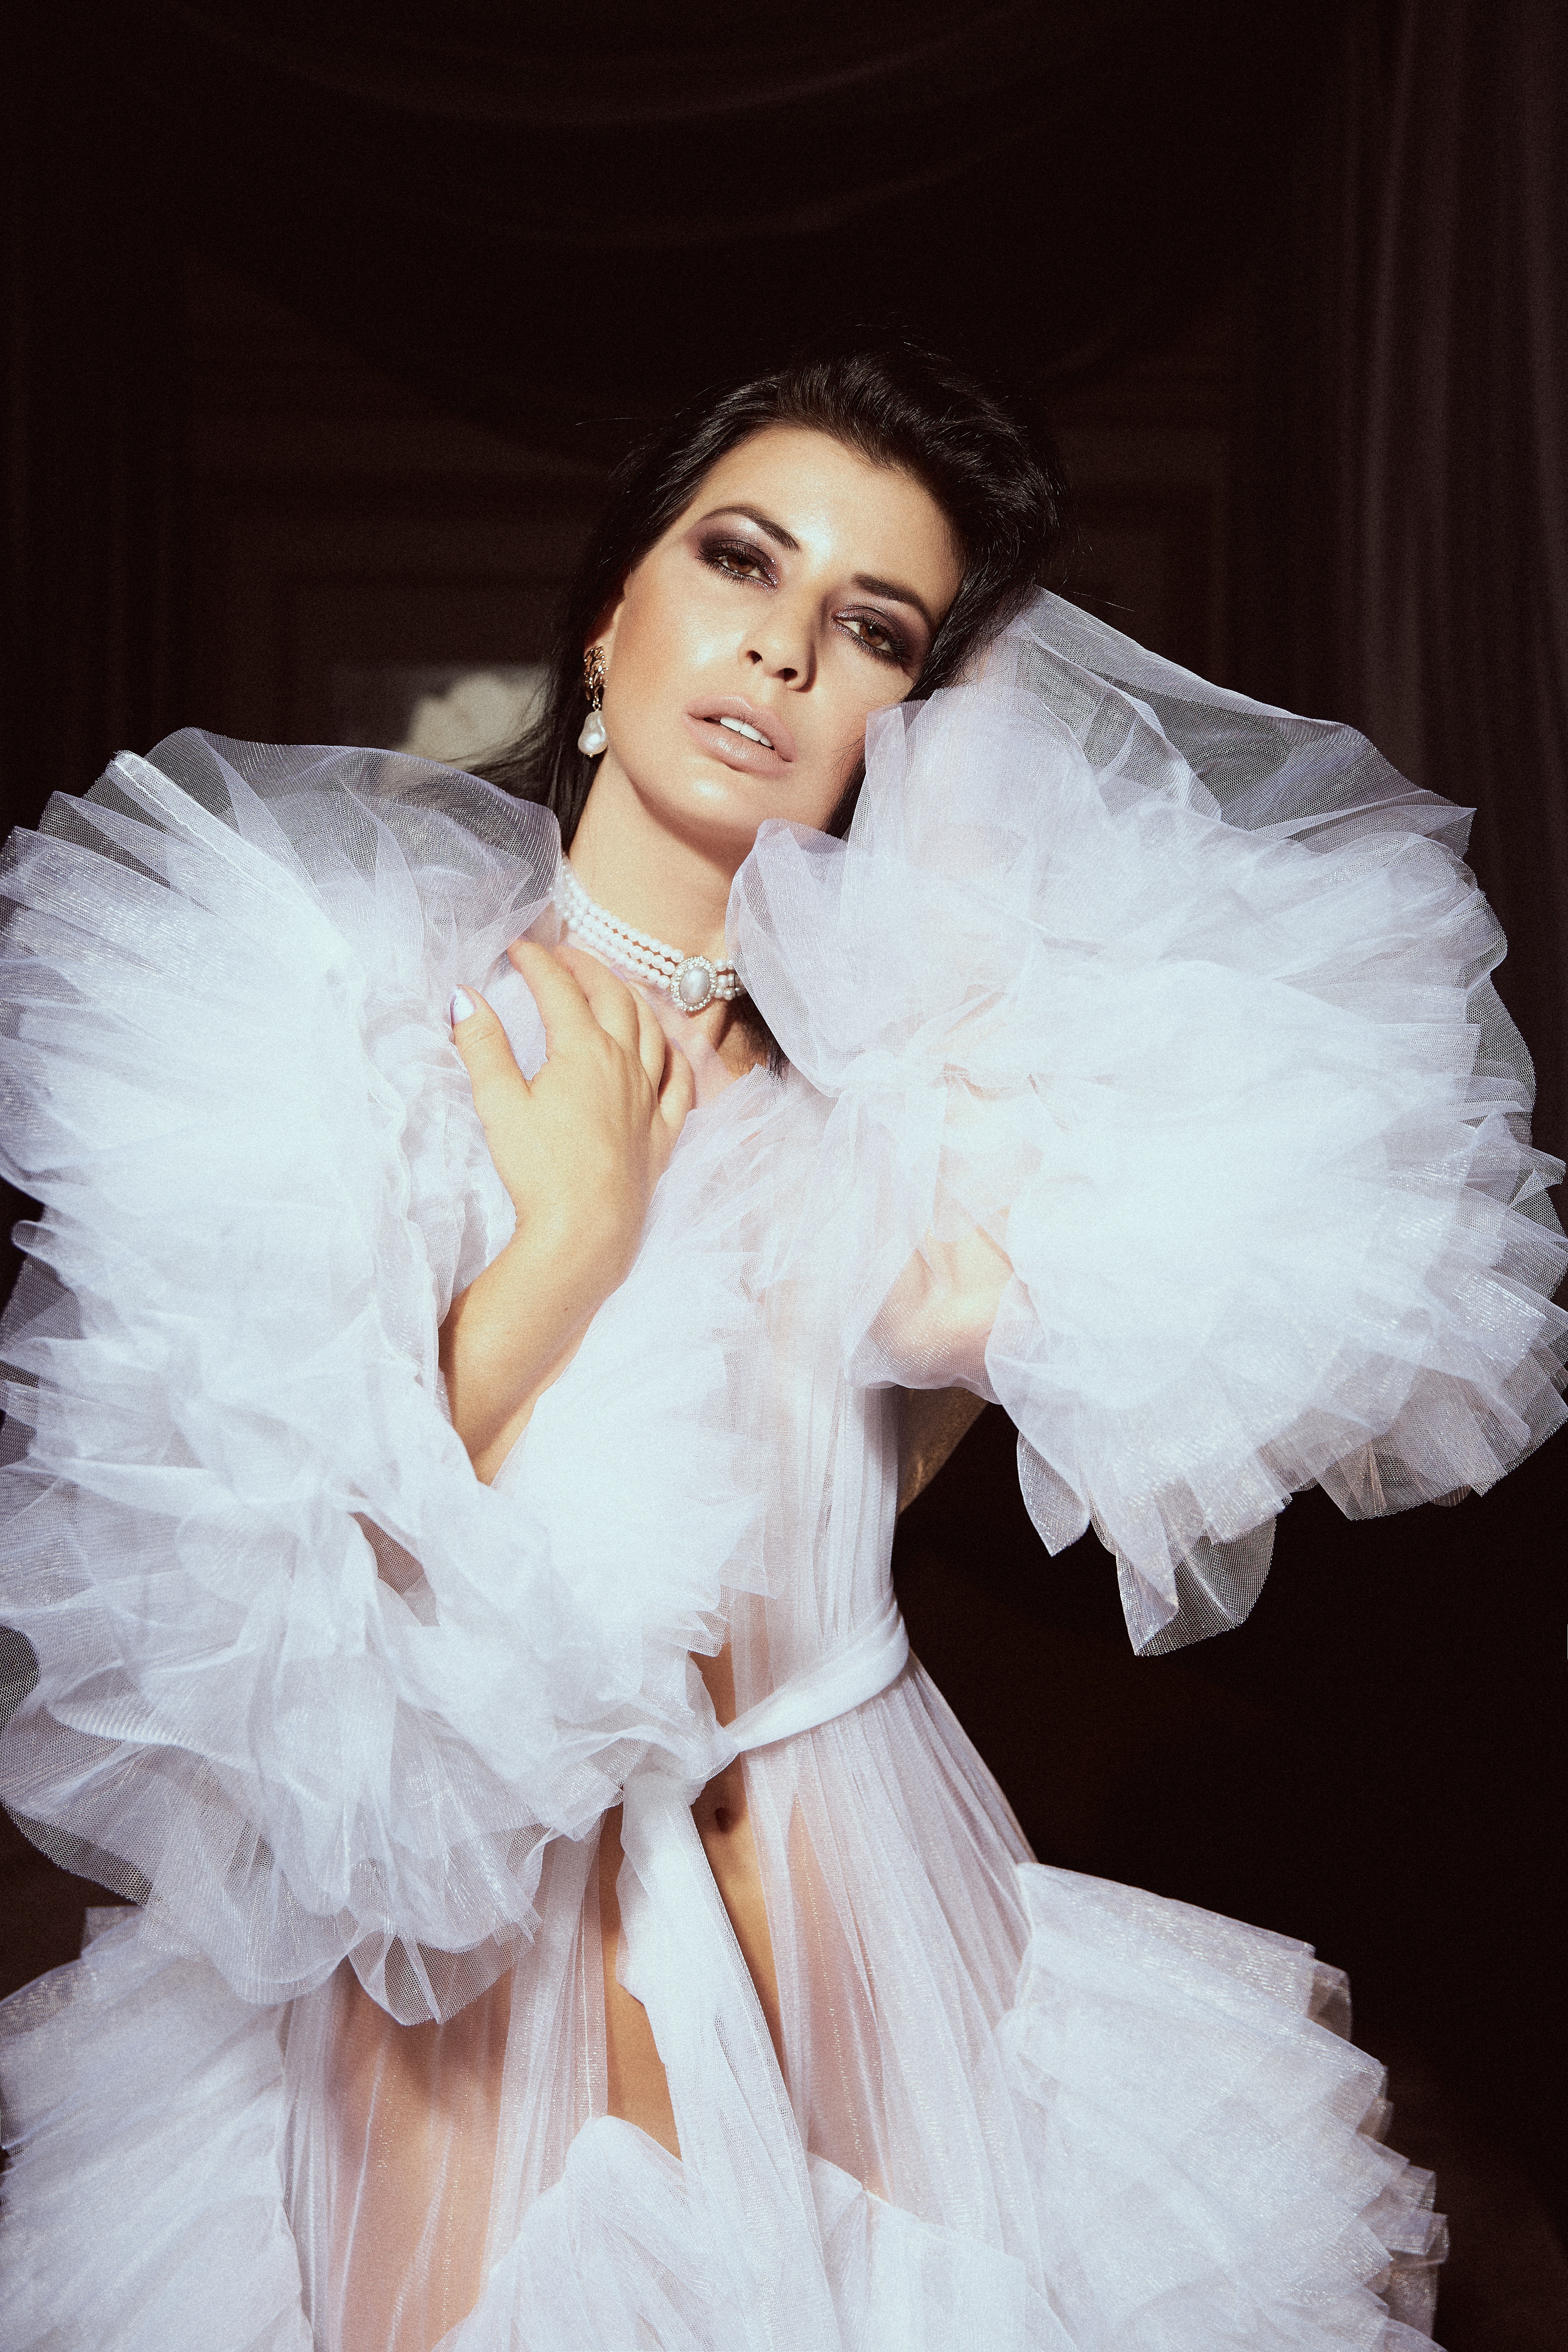
woman, shoulder, flash photography, neck, sleeve, embellishment, fashion design, pink, happy, gown, feather, bridal accessory, formal wear, fashion model, waist, glove, beauty, day dress, event, bridal clothing, haute couture, wedding dress, costume design, ruffle, fashion accessory, fur, headpiece, jewellery, cocktail dress, peach, wing, costume, hair accessory, bridal party dress, sitting, photo shoot, costume accessory, abdomen